Gavriel Cohen

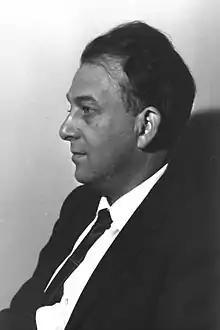
Cohen in 1966

Gavriel Cohen (30 May 1928 – 9 April 2021) was an Israeli academic and politician who served as a member of the Knesset for the Alignment and Labor Party between 1965 and 1969.